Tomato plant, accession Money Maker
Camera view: horizontal (90 deg, fisheye); turntable rotation: 60 degrees
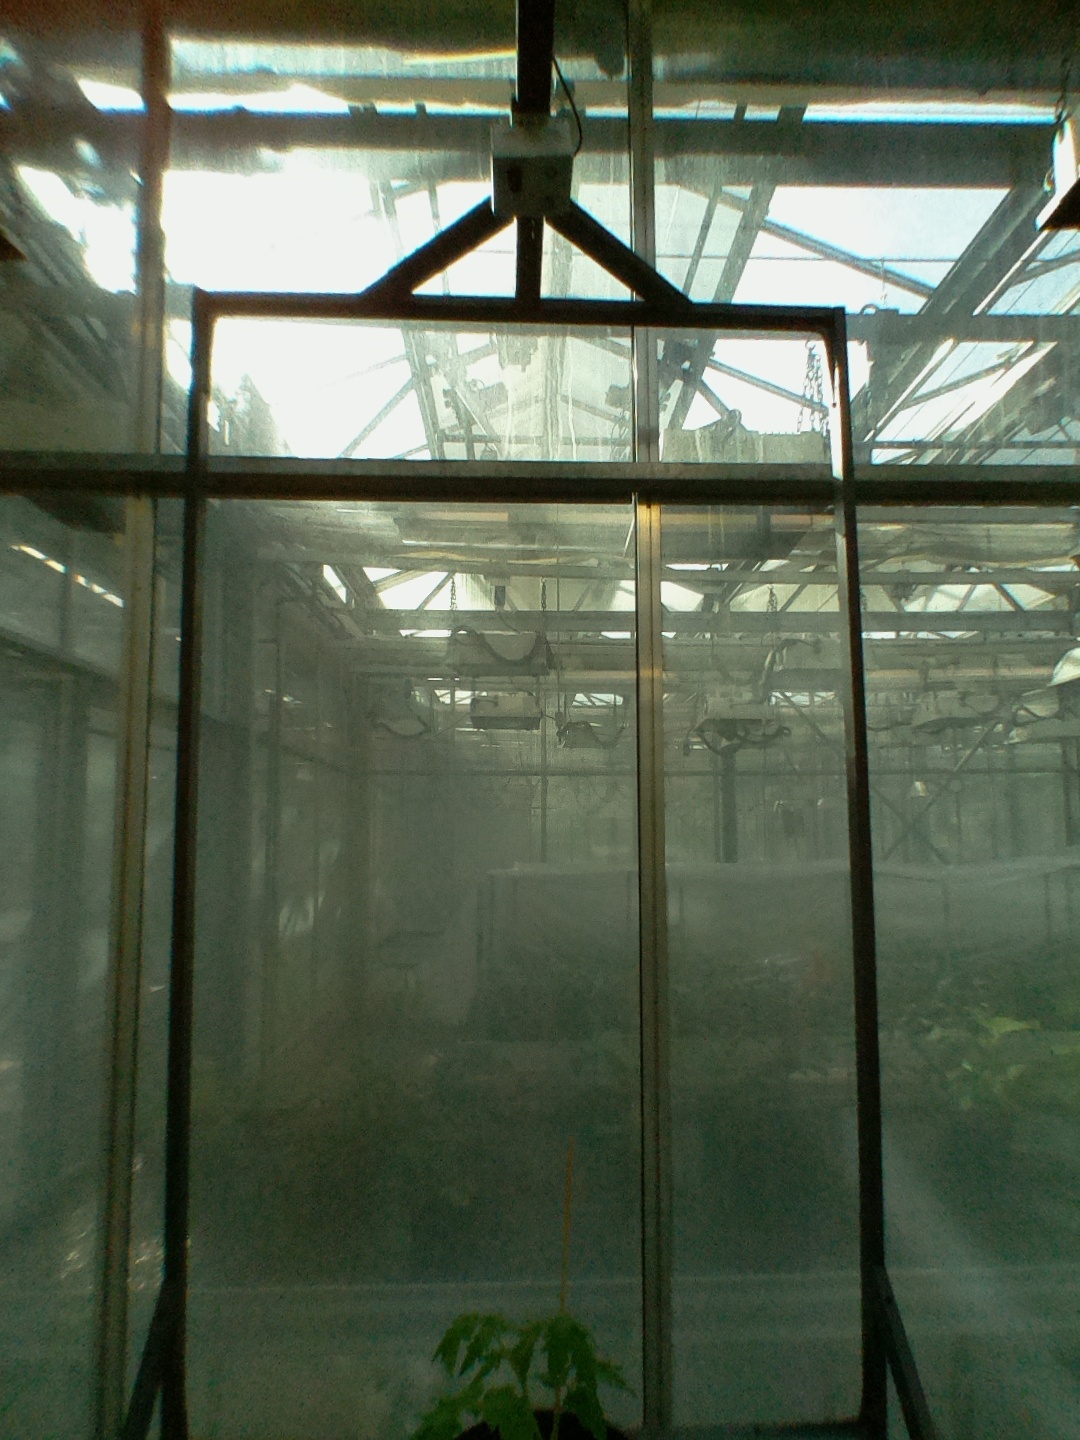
BBCH growth stage 13: 6 of true leaves visible